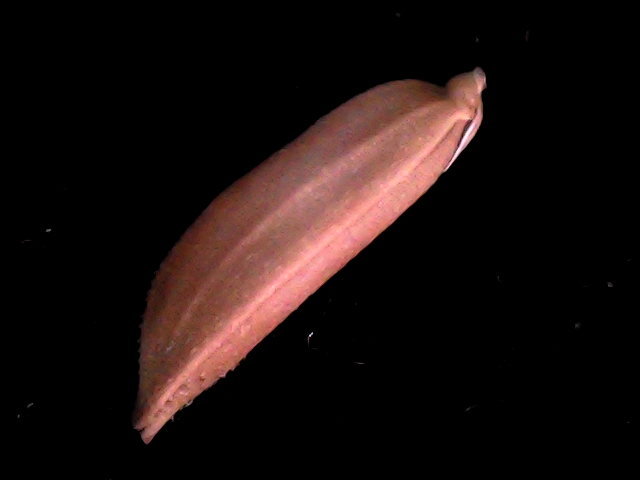
Rice variety: BD70